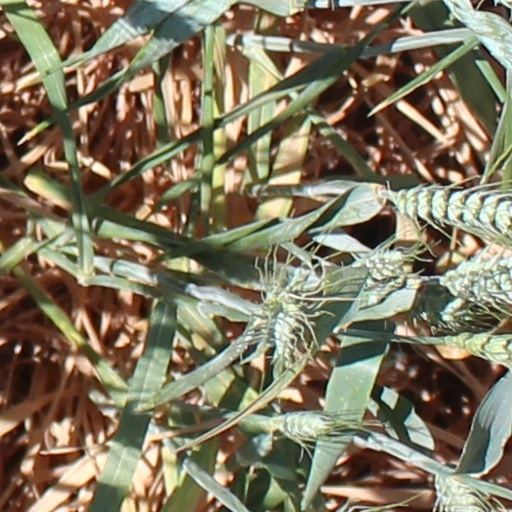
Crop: wheat